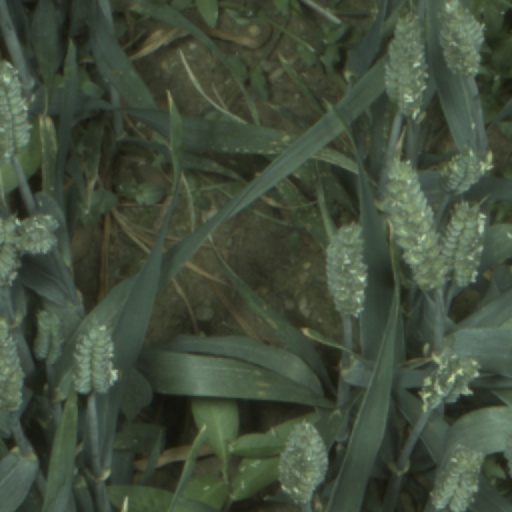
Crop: wheat